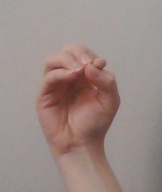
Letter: ha